Sycorax

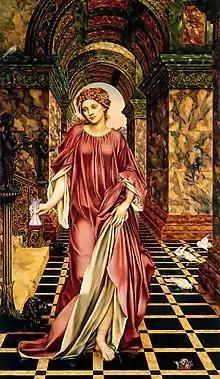
"Medea" (1889) by Evelyn De Morgan; Scholars see parallels between Ovid's Medea and Shakespeare's Sycorax.

In "The Tempest", Prospero describes Sycorax as an ancient and foul witch native to Algiers, and banished to the island for practising sorcery "so strong / That [she] could control the Moon". Prospero further relates that many years earlier, sailors had brought her to the island, while she was pregnant with her son, Caliban, and abandoned her there, as, due to her pregnancy, she was spared being put to death. She proceeded to enslave the spirits there, chief among them Ariel, whom she eventually imprisoned in a pine tree for disobedience. Sycorax birthed Caliban and taught him to worship the demonic god Setebos. She dies long before the arrival of Prospero and his daughter, Miranda. Caliban grows to hate Prospero's presence and power on the island, claiming that the land belongs to him since it was his mother's before Prospero appeared.